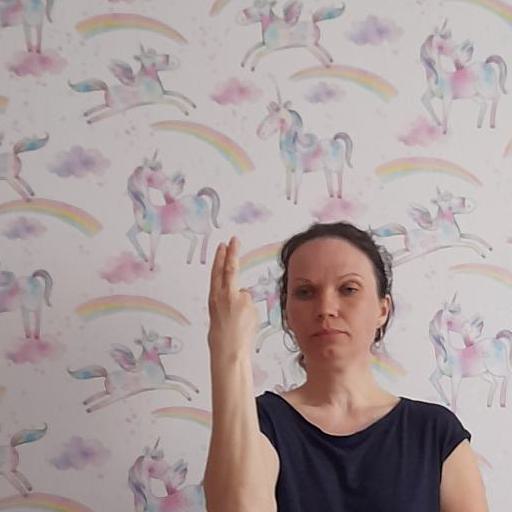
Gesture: two_up_inverted